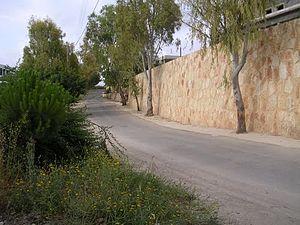
Route dans le village de Jennata, Liban.
Jannata ou encore Jennata est un petit village libanais situé dans le Sud, près de Tyr. Jannata fait notamment partie de son district. Elle se trouve à environ dix kilomètres de la rive méditerranéenne.